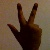
The image shows a hand gesture representing the number 3 in Indian Sign Language.